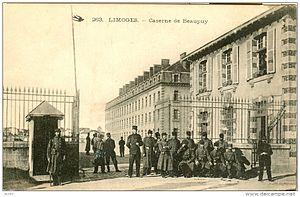
Caserne de Beaupuy (Limoges)
Le 63ᵉ régiment d'infanterie est un régiment d'infanterie de l'Armée de terre française créé sous la Révolution à partir du régiment d'Ernest, un régiment d'infanterie suisse au service du Royaume de France.